Grammar school

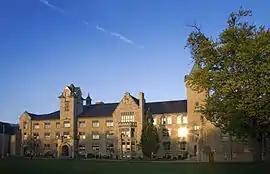
Galt Grammar School (1852) (now Galt Collegiate Institute)

In the mid-19th century, independent schools were established in the Australian colonies to spare the wealthy classes from sending their sons to schools in Britain.